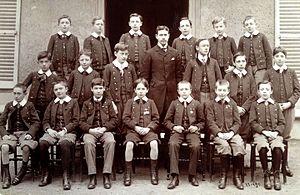
Le lycée Saint-Louis-de-Gonzague est un établissement d'enseignement privé catholique sous contrat d'association avec l'État, communément appelé « Franklin » en référence à la rue où il est situé, dans le 16ᵉ arrondissement de Paris. Fondé en 1894, il est placé sous la tutelle des jésuites et assure un enseignement allant de la maternelle aux classes préparatoires. Il est réputé pour son excellence académique.